Marietta and Cincinnati Railroad

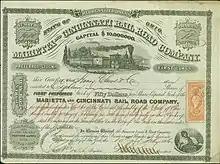
Share of the Marietta and Cincinnati Rail Road Company, issued 10. July 1866

The Marietta and Cincinnati (M&C) was one of five important east-west railroads of southern Ohio; it was later absorbed by the Baltimore and Ohio Railroad (B&O). Its original route ran from Marietta through Vincent, Athens, Hamden, Chillicothe, Greenfield, Blanchester, and Loveland. It had two main branches: Blanchester to Hillsboro, which was originally part of the Hillsboro and Cincinnati Railroad; and Hamden to Portsmouth, Ohio, originally part of the Scioto and Hocking Valley Railroad.